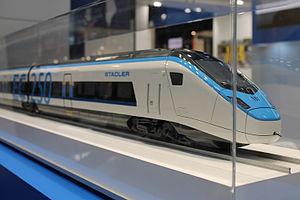
L'EC 250 est un futur train des Chemins de fer fédéraux suisses, construit par Stadler Rail dans ses ateliers de Bussnang, en Thurgovie.